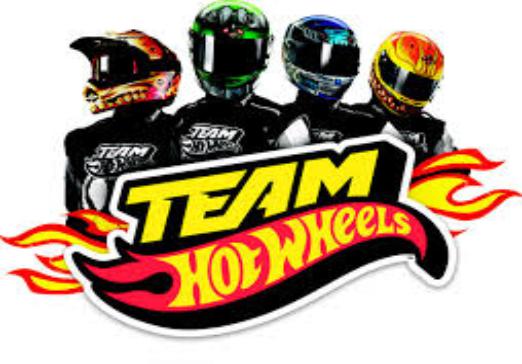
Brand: Hot Wheels
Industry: Leisure